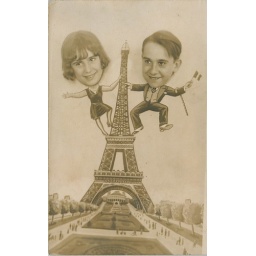
A boy and girl climb the Eiffel tower in this arcade photo